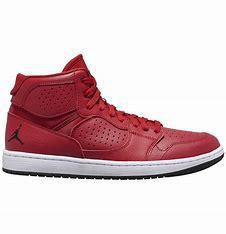
Brand: Jordan
Model: Access